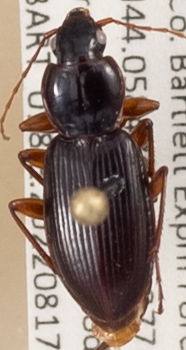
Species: Synuchus impunctatus
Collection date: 2022-08-17
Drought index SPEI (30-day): -0.9
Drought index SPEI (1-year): -0.9
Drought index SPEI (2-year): -1.69